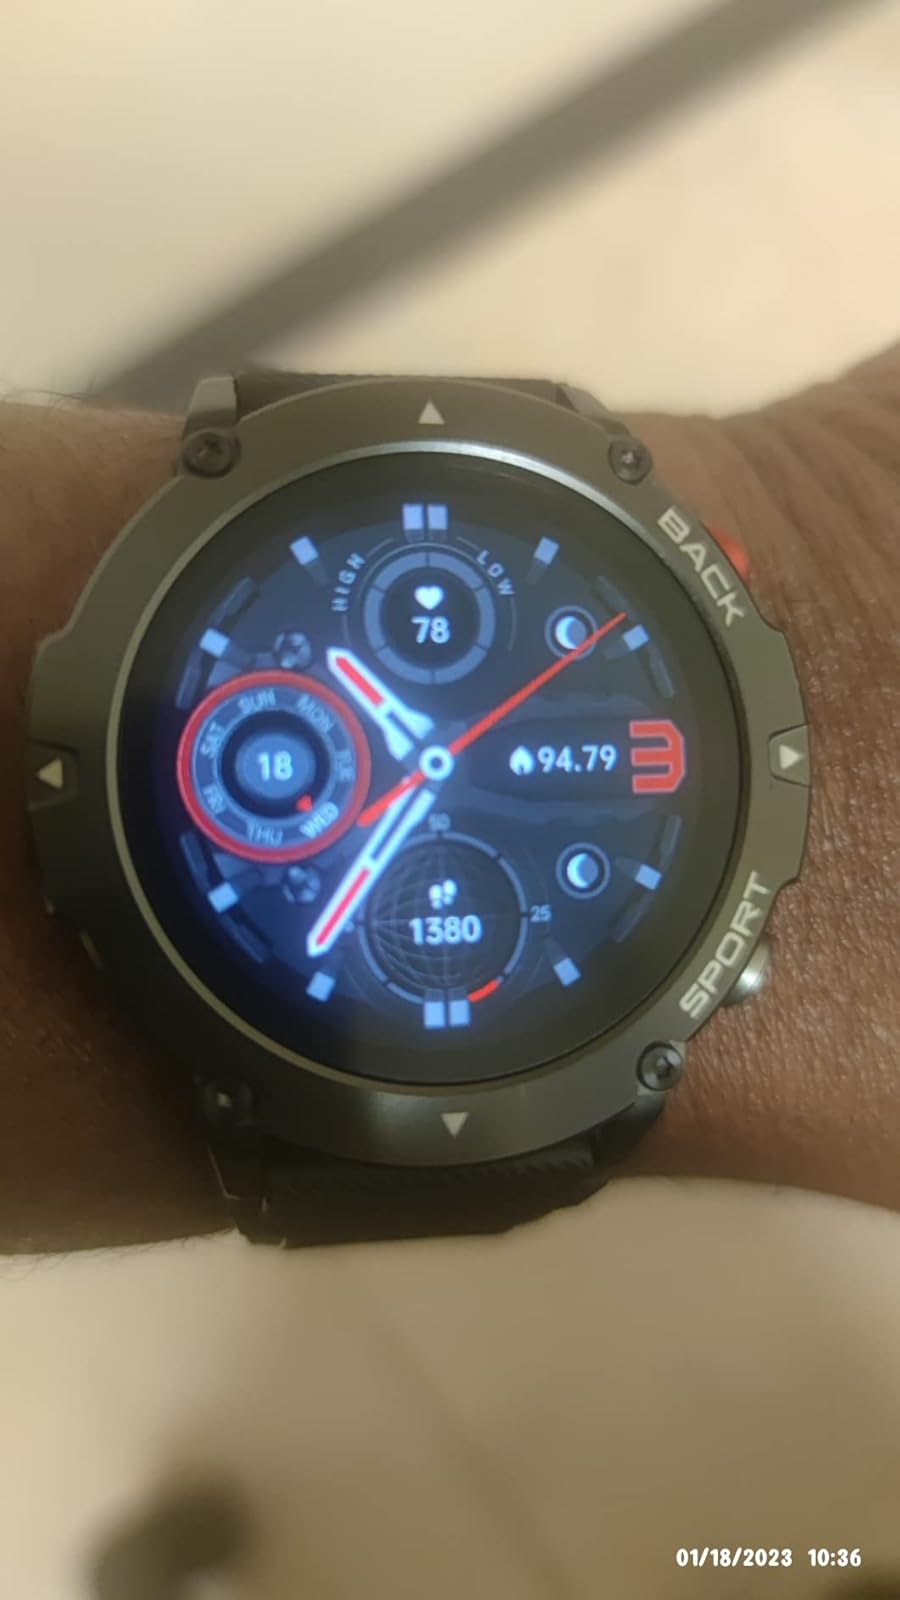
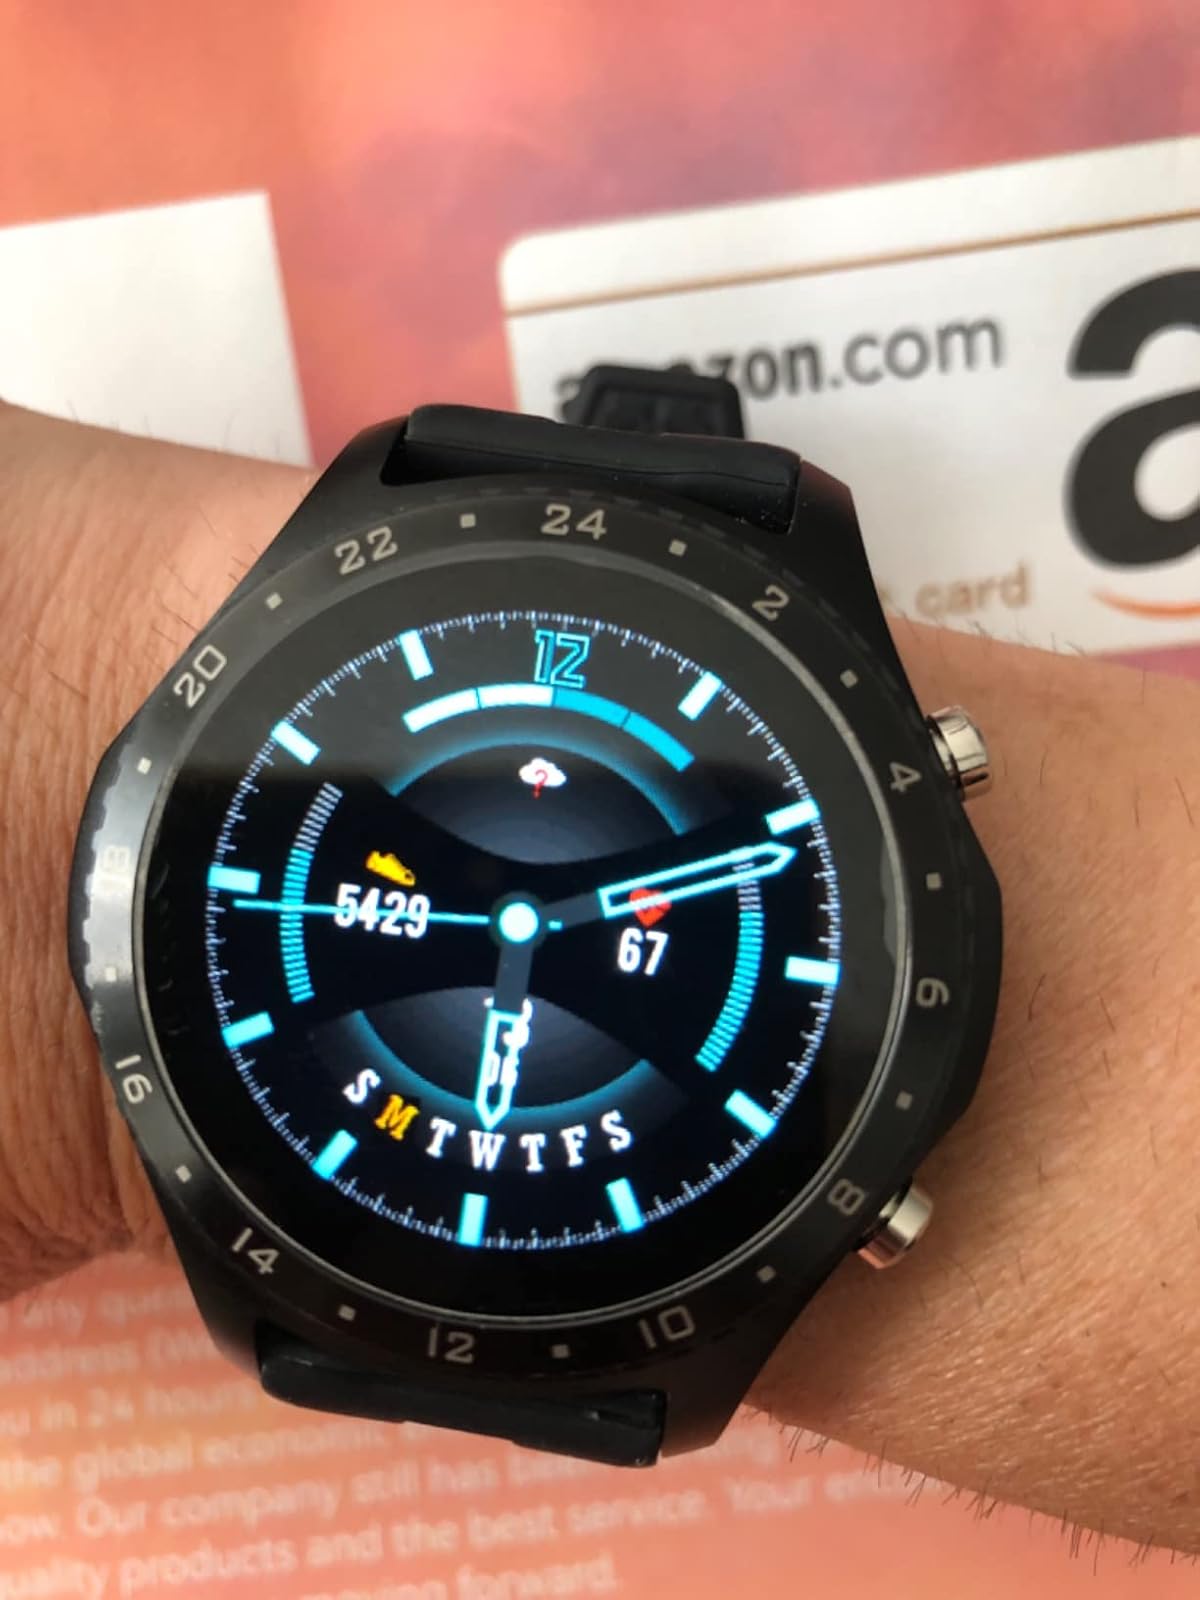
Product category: smartwatch
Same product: no